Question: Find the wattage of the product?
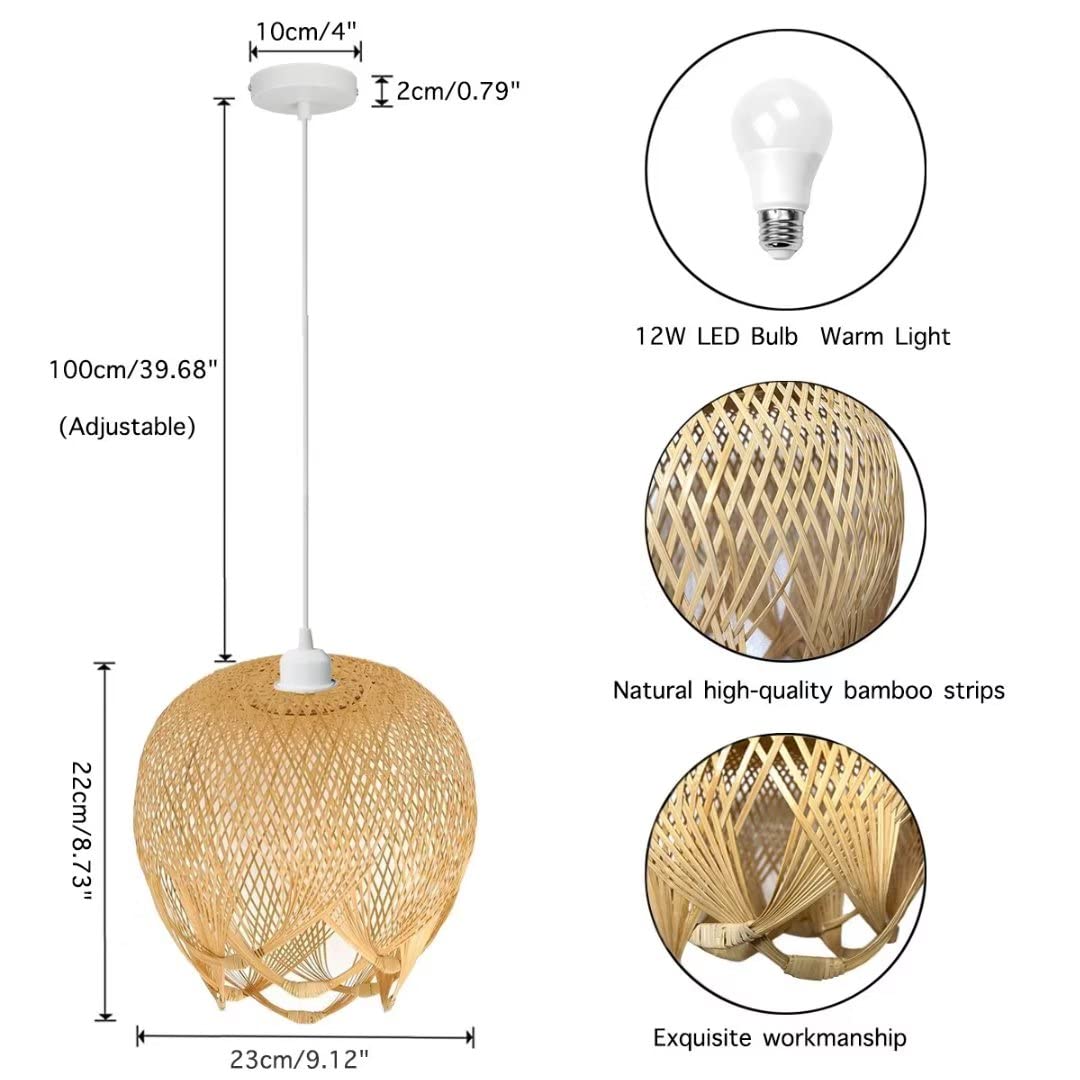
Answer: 12.0 watt